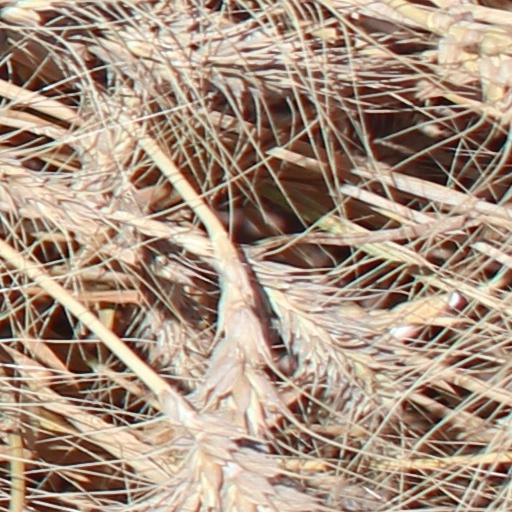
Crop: wheat